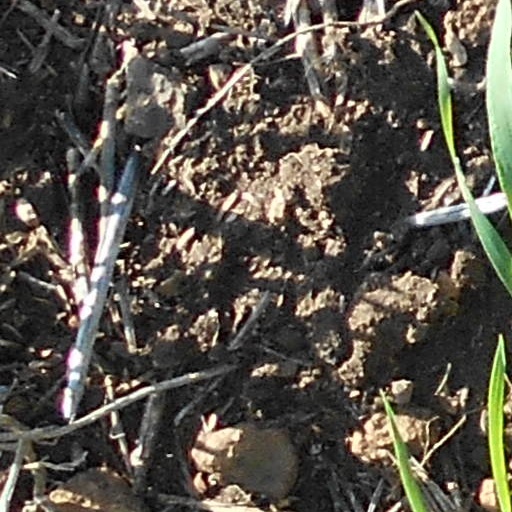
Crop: wheat